Ayakashi Triangle

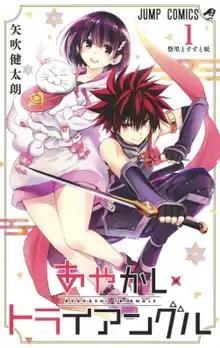
First volume cover, featuring Matsuri Kazamaki (right) and Suzu Kanade

sometimes abbreviated as is a Japanese fantasy romantic comedy manga series written and illustrated by Kentaro Yabuki. It was serialized in publisher Shueisha's "Weekly Shōnen Jump" magazine from June 2020 to April 2022, and was transferred to the "Shōnen Jump+" website where it continued until September 2023. Shueisha has collected and published its individual chapters into sixteen volumes. The manga has been licensed for English release in North America by Seven Seas Entertainment, and Shueisha also simultaneously publishes the series in English and Spanish for free on the "Manga Plus" app and website. An anime television series adaptation by Connect aired from January to September 2023.